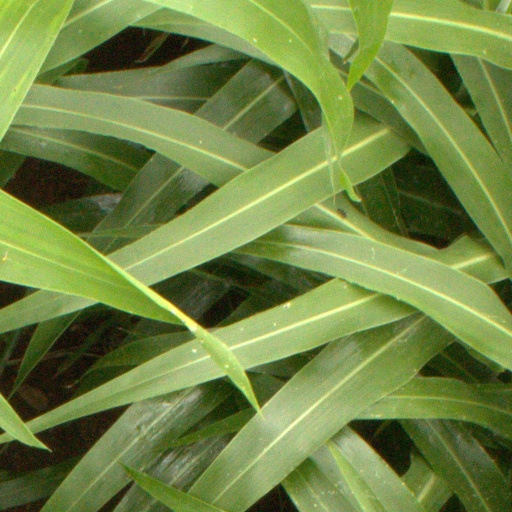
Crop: sorghum